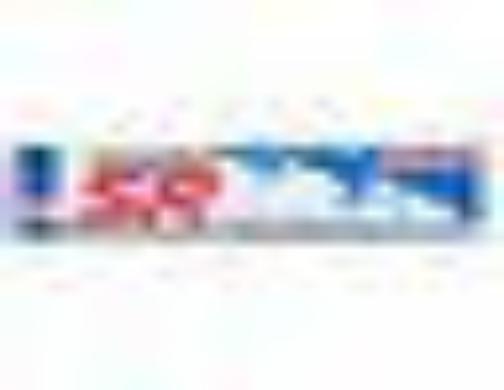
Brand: mentadent sr
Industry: Necessities